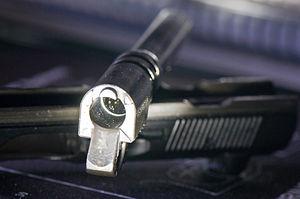
La rampe d'alimentation d'une arme à feu permet le guidage de la cartouche située en haut du chargeur jusqu'à l'intérieur de la chambre.